Starley (singer)

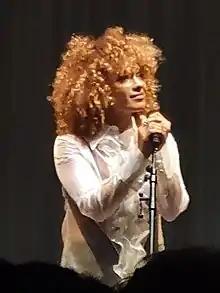
Starley performing at the Auckland Town Hall, 2019

Starley Hope (born 3 October 1987), known mononymously as Starley, is an Australian singer and songwriter. She is best known for her debut single "Call on Me", released in 2016, which was remixed into a club song by Ryan Riback the following year.